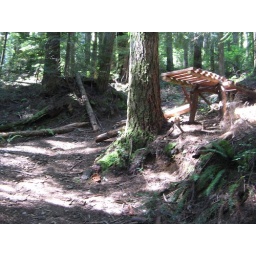
Mtn bike jump over the trail I was running on (yikes!)